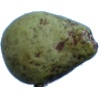
Label: pear_stone